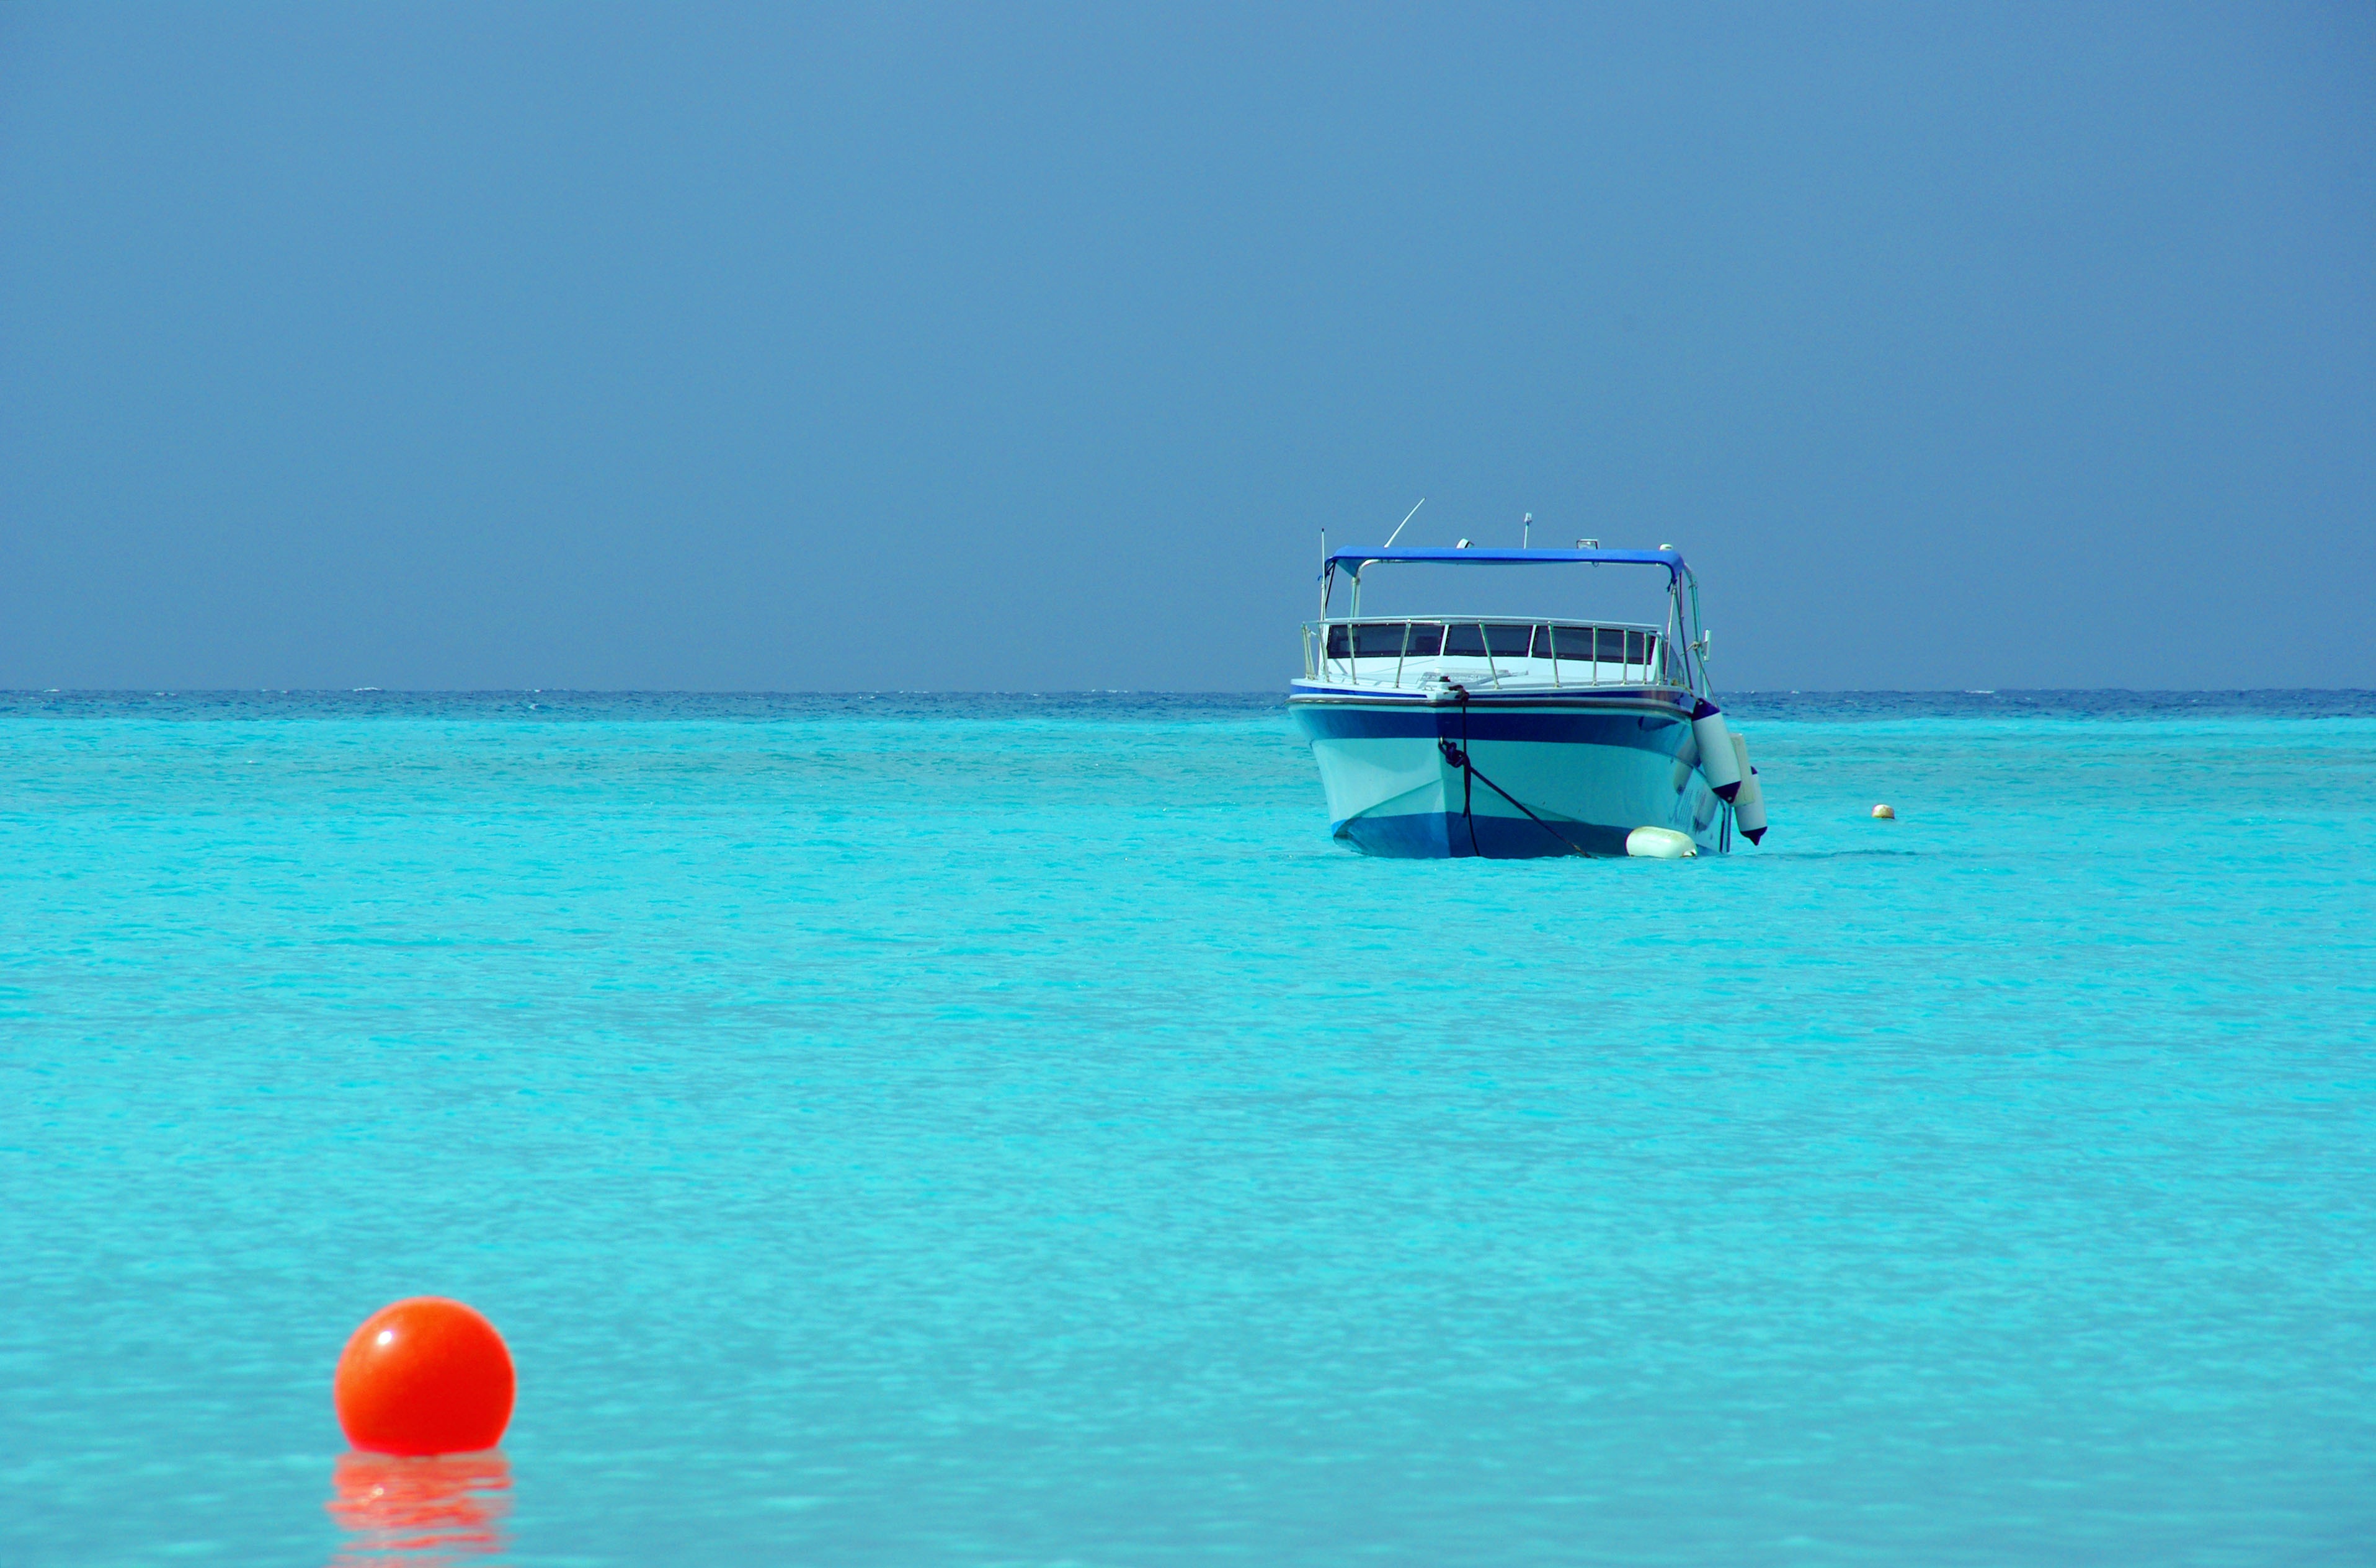
beach, sea, ocean, horizon, boat, shore, vacation, swimming pool, lagoon, bay, island, resort, caribbean, cape, buoys, islet, blue sea, cay